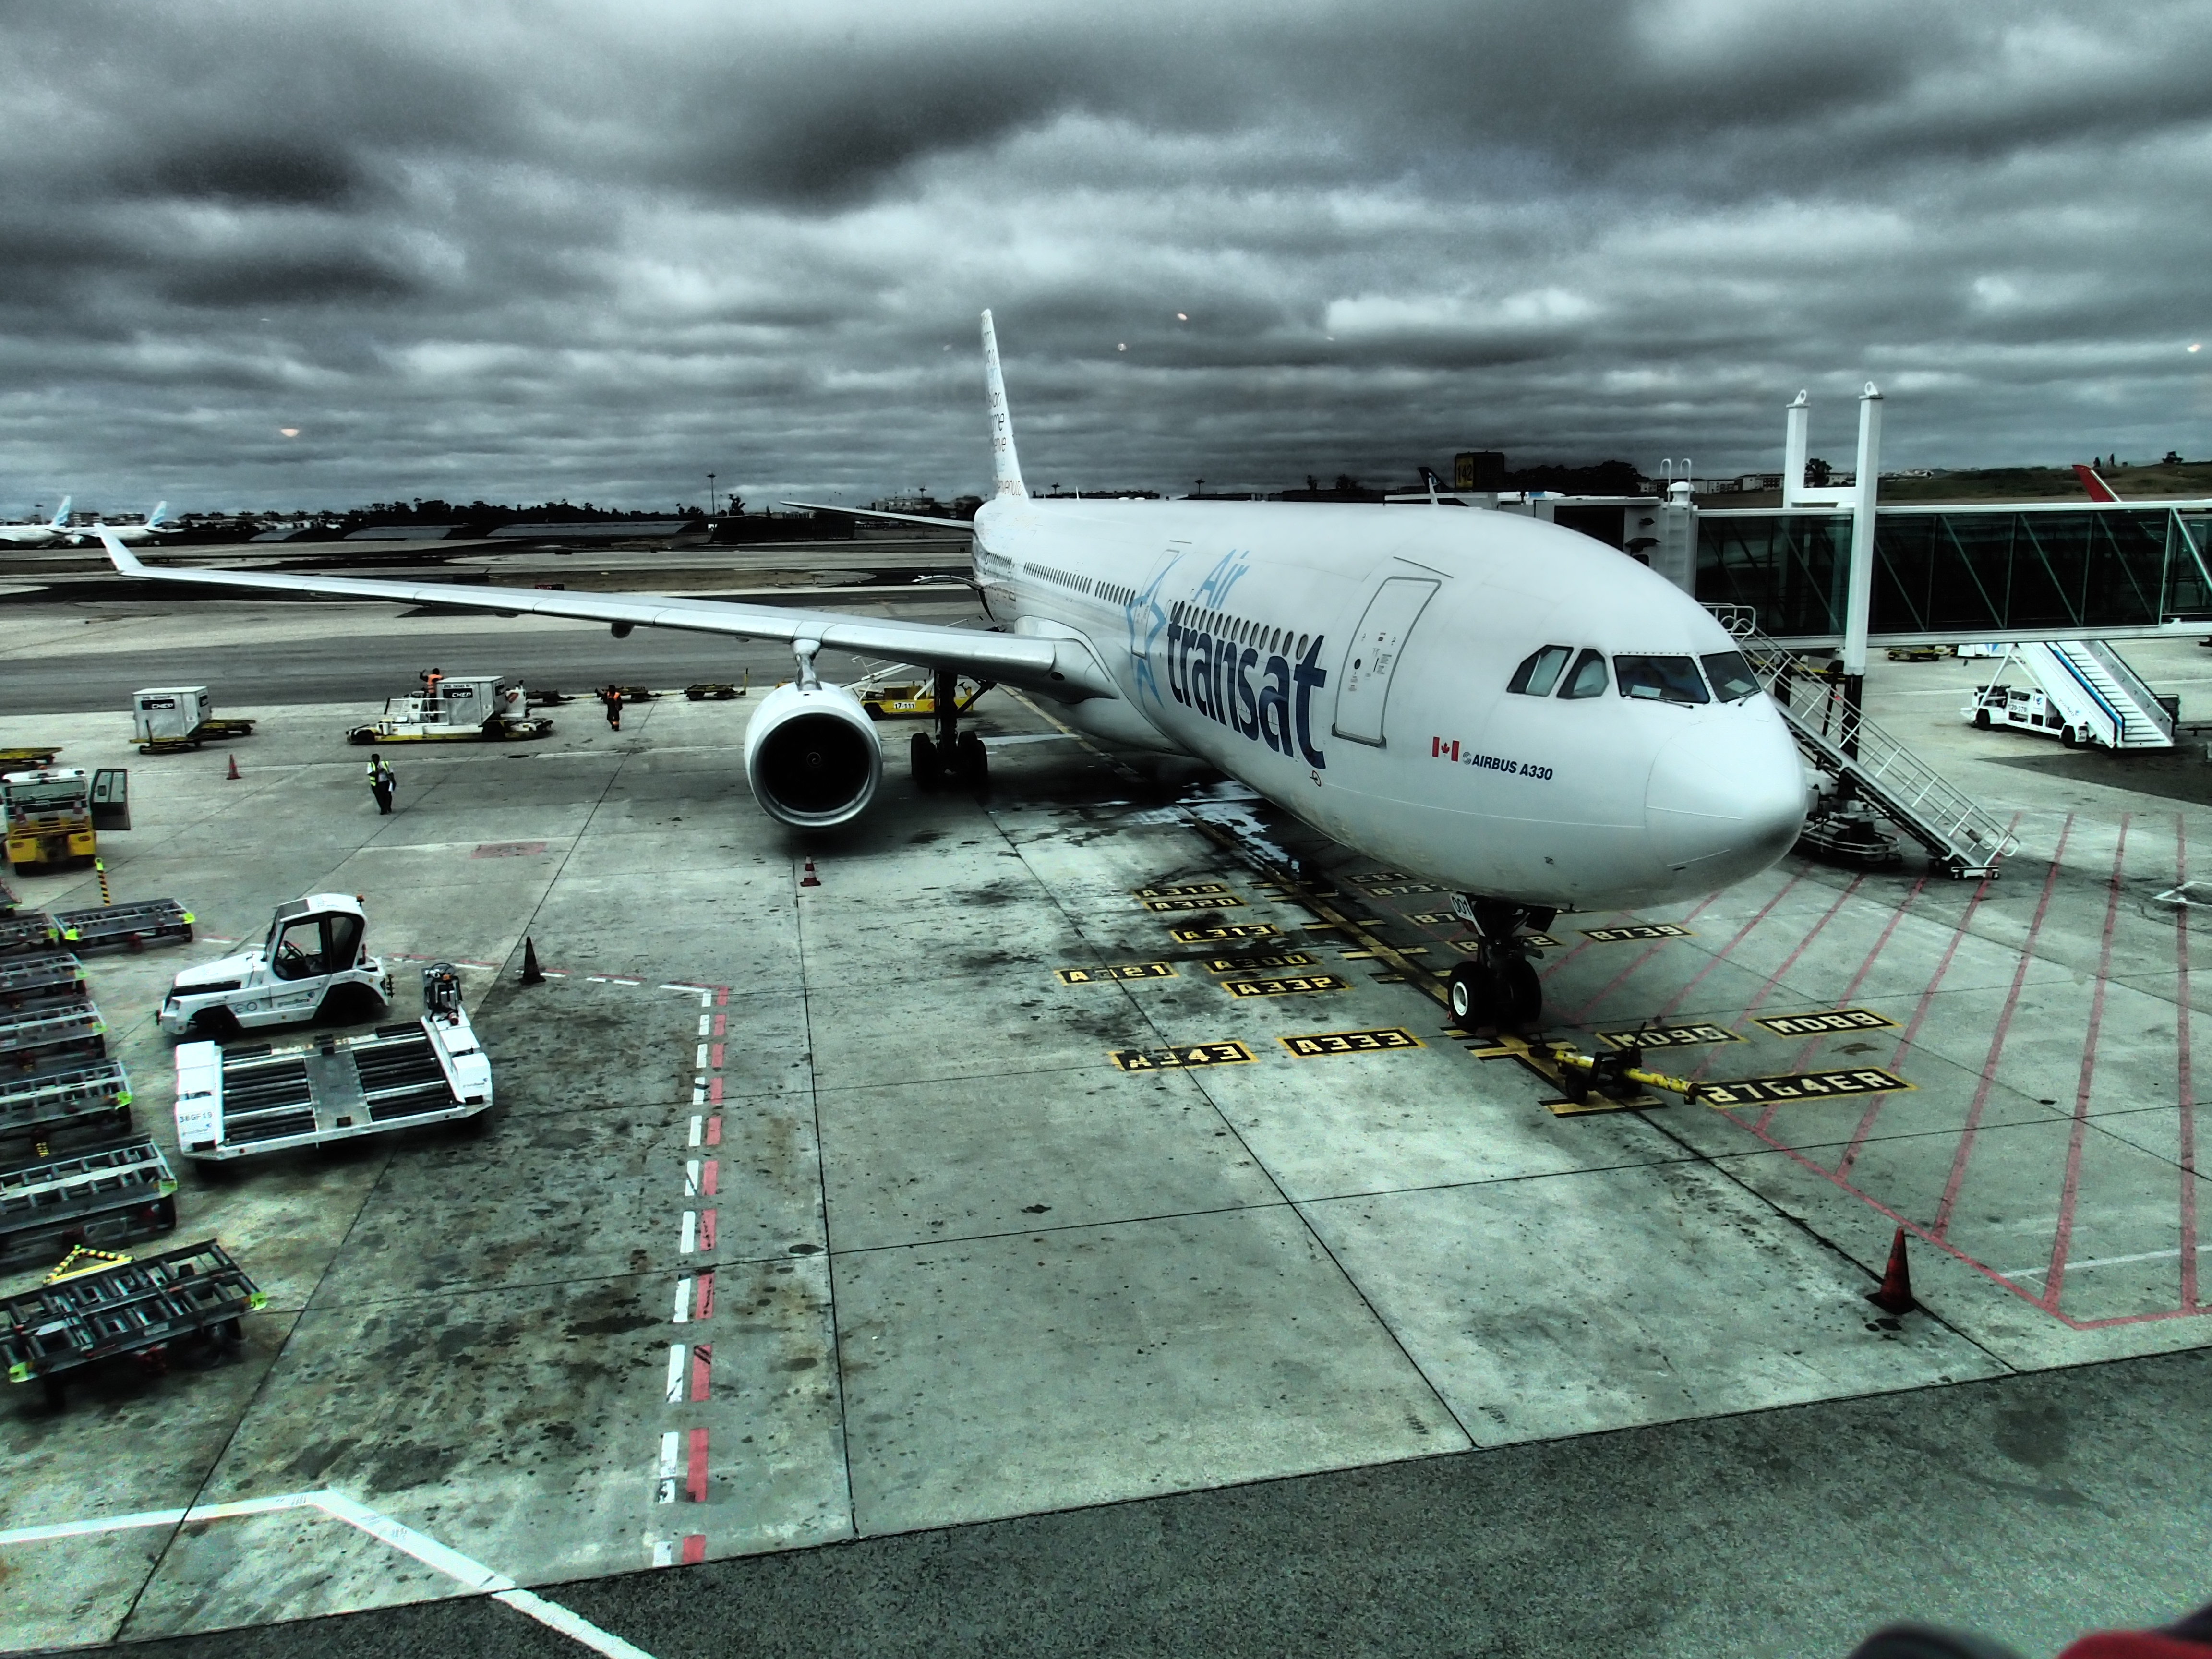
portugal, Lisbon Airport, airplane, artistic, photo, air travel, airline, airliner, aerospace engineering, airport, wide body aircraft, aircraft, aviation, airport apron, vehicle, jet bridge, sky, flight, airport terminal, jet engine, narrow body aircraft, flap, airbus, urban area, aircraft engine, boeing, airbus a330, infrastructure, boeing 737, airbus a320 family, boeing 767, boeing 747, service, building, city, boeing 777, jet aircraft